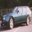
Label: automobile